Aysgarth

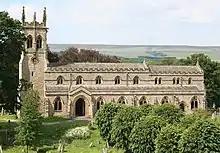
St Andrew's Church, Aysgarth

St. Andrew's Church in Aysgarth was substantially rebuilt in 1536 and restored in 1866. It is now a Grade II* listed building. The unusually large churchyard extends to about four acres. The church preserves a number of fittings that were rescued from Jervaulx Abbey at the time of the Dissolution of the Monasteries, including a rood screen and the abbot's stall.